Sailmaker

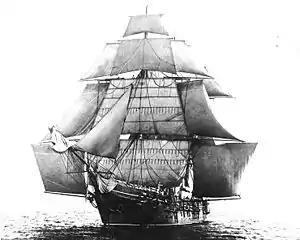
The USS "Monongahela" (1862), a vessel exemplifying the 19th-century sailmakers' craft

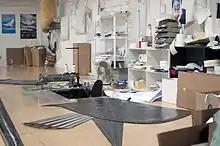
Sewing machine for sails

A sailmaker makes and repairs sails for sailboats, kites, hang gliders, wind art, architectural sails, or other structures using sails. A sailmaker typically works on shore in a sail loft; the sail loft has other sailmakers. Large ocean-going sailing ships often had sailmakers in the crew, maintaining and repairing sails. This required knowledge of the sailmaker's craft and the tools of the sailmakers loft on shore.